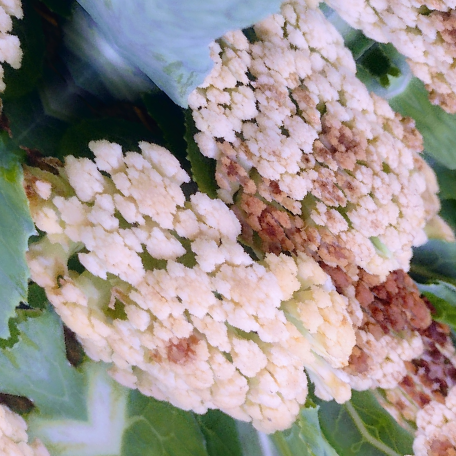
Label: Bacterial spot rot